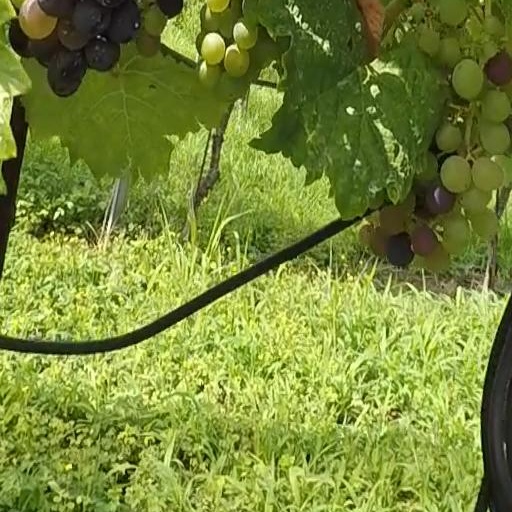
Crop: grape